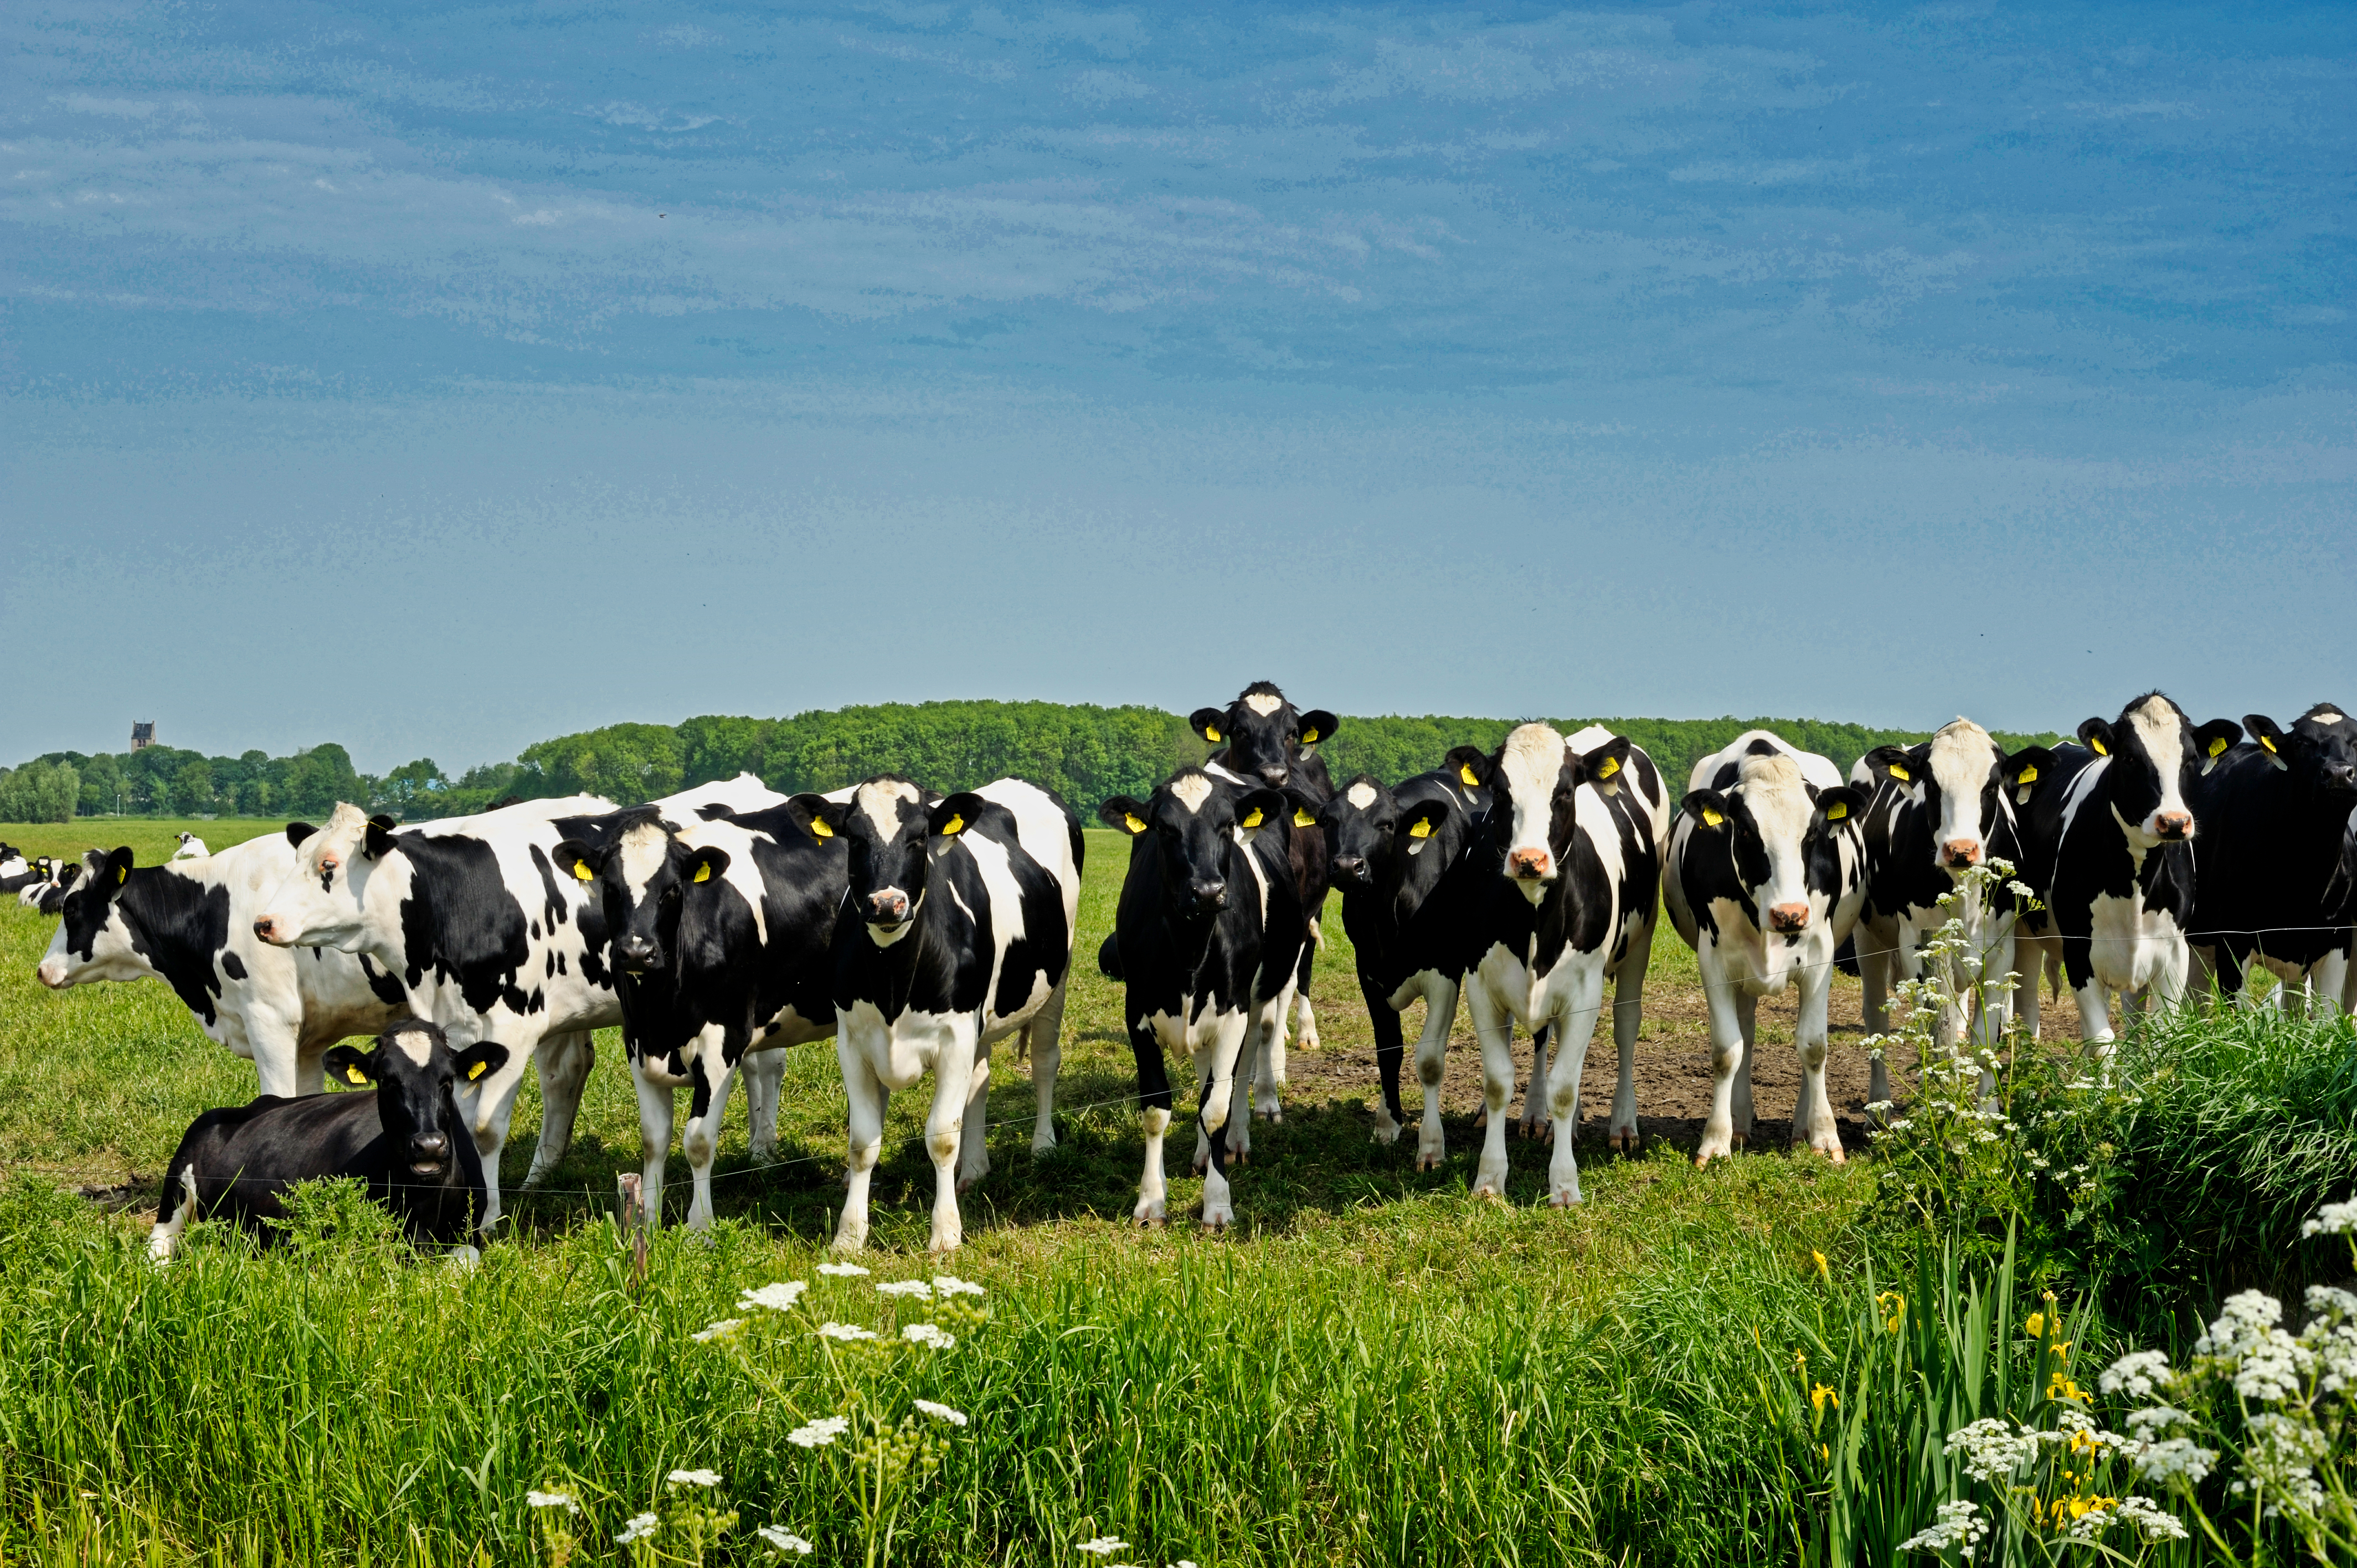
koe, dairy cow, bovine, herd, pasture, grassland, grazing, natural environment, meadow, farm, field, livestock, rural area, cow goat family, dairy, grass, herding, plant, prairie, ranch, landscape